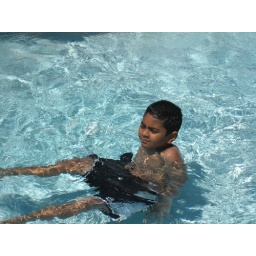
Neel taking a dip in the clean blue water at the pool. He absolutely loves playing in the water